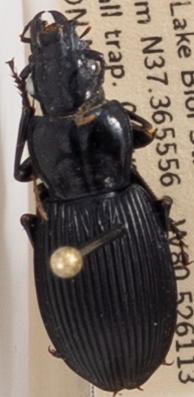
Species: Pterostichus lachrymosus
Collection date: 2019-06-04
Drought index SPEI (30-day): -1.13
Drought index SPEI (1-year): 2.09
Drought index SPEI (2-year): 2.09